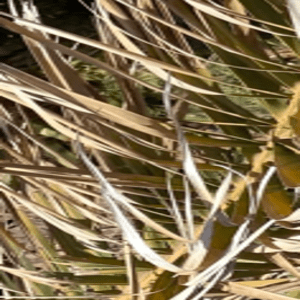
Label: Rachis Blight